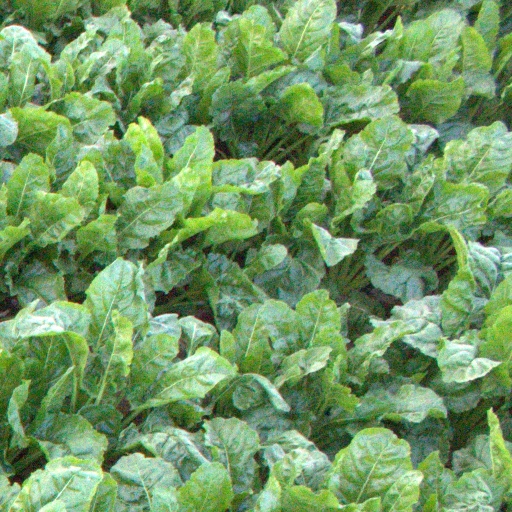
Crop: sugar beet